CBS domain

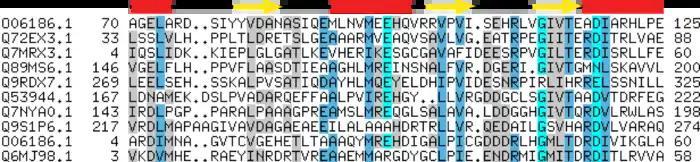

It has been shown that CBS domains bind to adenosyl groups in molecules such as AMP and ATP, or s-adenosylmethionine, but they may also bind metallic ions such as Mg. Upon binding these different ligands the CBS domains regulate the activity of associated enzymatic domains. The molecular mechanisms underlying this regulation are just starting to be elucidated. At the moment, two different type of mechanisms have been proposed. The first one claims that the nucleotide portion of the ligand induces essentially no change in the protein structure, the electrostatic potential at the binding site being the most significant property of adenosine nucleotide binding. This "static" response would be involved in processes in which regulation by energy charge would be advantageous. On the contrary, the second type of mechanism (denoted as "dynamic") involves dramatic conformational changes in the protein structure upon ligand binding and has been reported for the cytosolic domain of the Mg transporter MgtE from "Thermus thermophilus", the unknown function protein MJ0100 from "M. jannaschii" and the regulatory region of "Clostridium perfringens" pyrophosphatase.